United States Army Medical Command, Europe

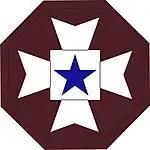
United States Army Medical Command, Europe Shoulder Sleeve Insignia

The United States Army Medical Command, Europe (USAMEDCOMEUR) formerly provided Echelon/Roles 3 and 4 Health Service Support to units of the United States Army Europe. It was a Table of Distribution and Allowances organization that consolidated Role 3 and 4 Health Service Support under a single command. Upon the inactivation of the United States Army Medical Command, Europe in 1978, the Role 4 mission was assumed by the 7th Medical Command, while the Role 3 mission was assumed by the 68th Medical Group in support of the V Corps and the 30th Medical Group in support of the VII Corps.